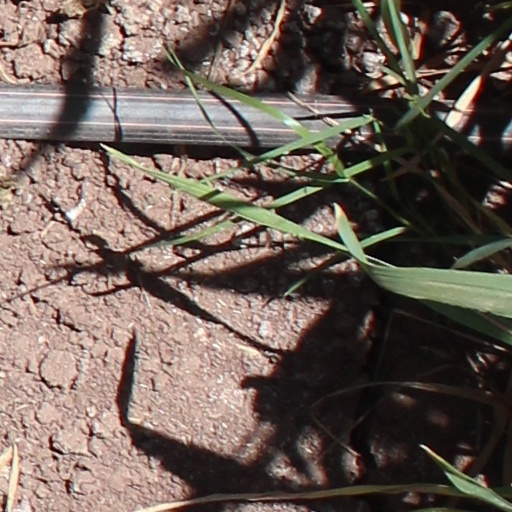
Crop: wheat